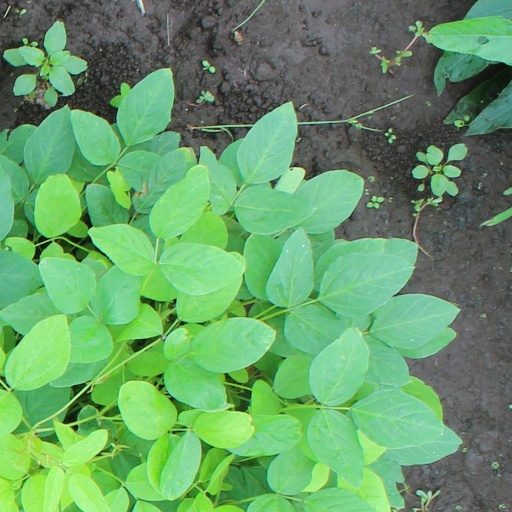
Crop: soybean